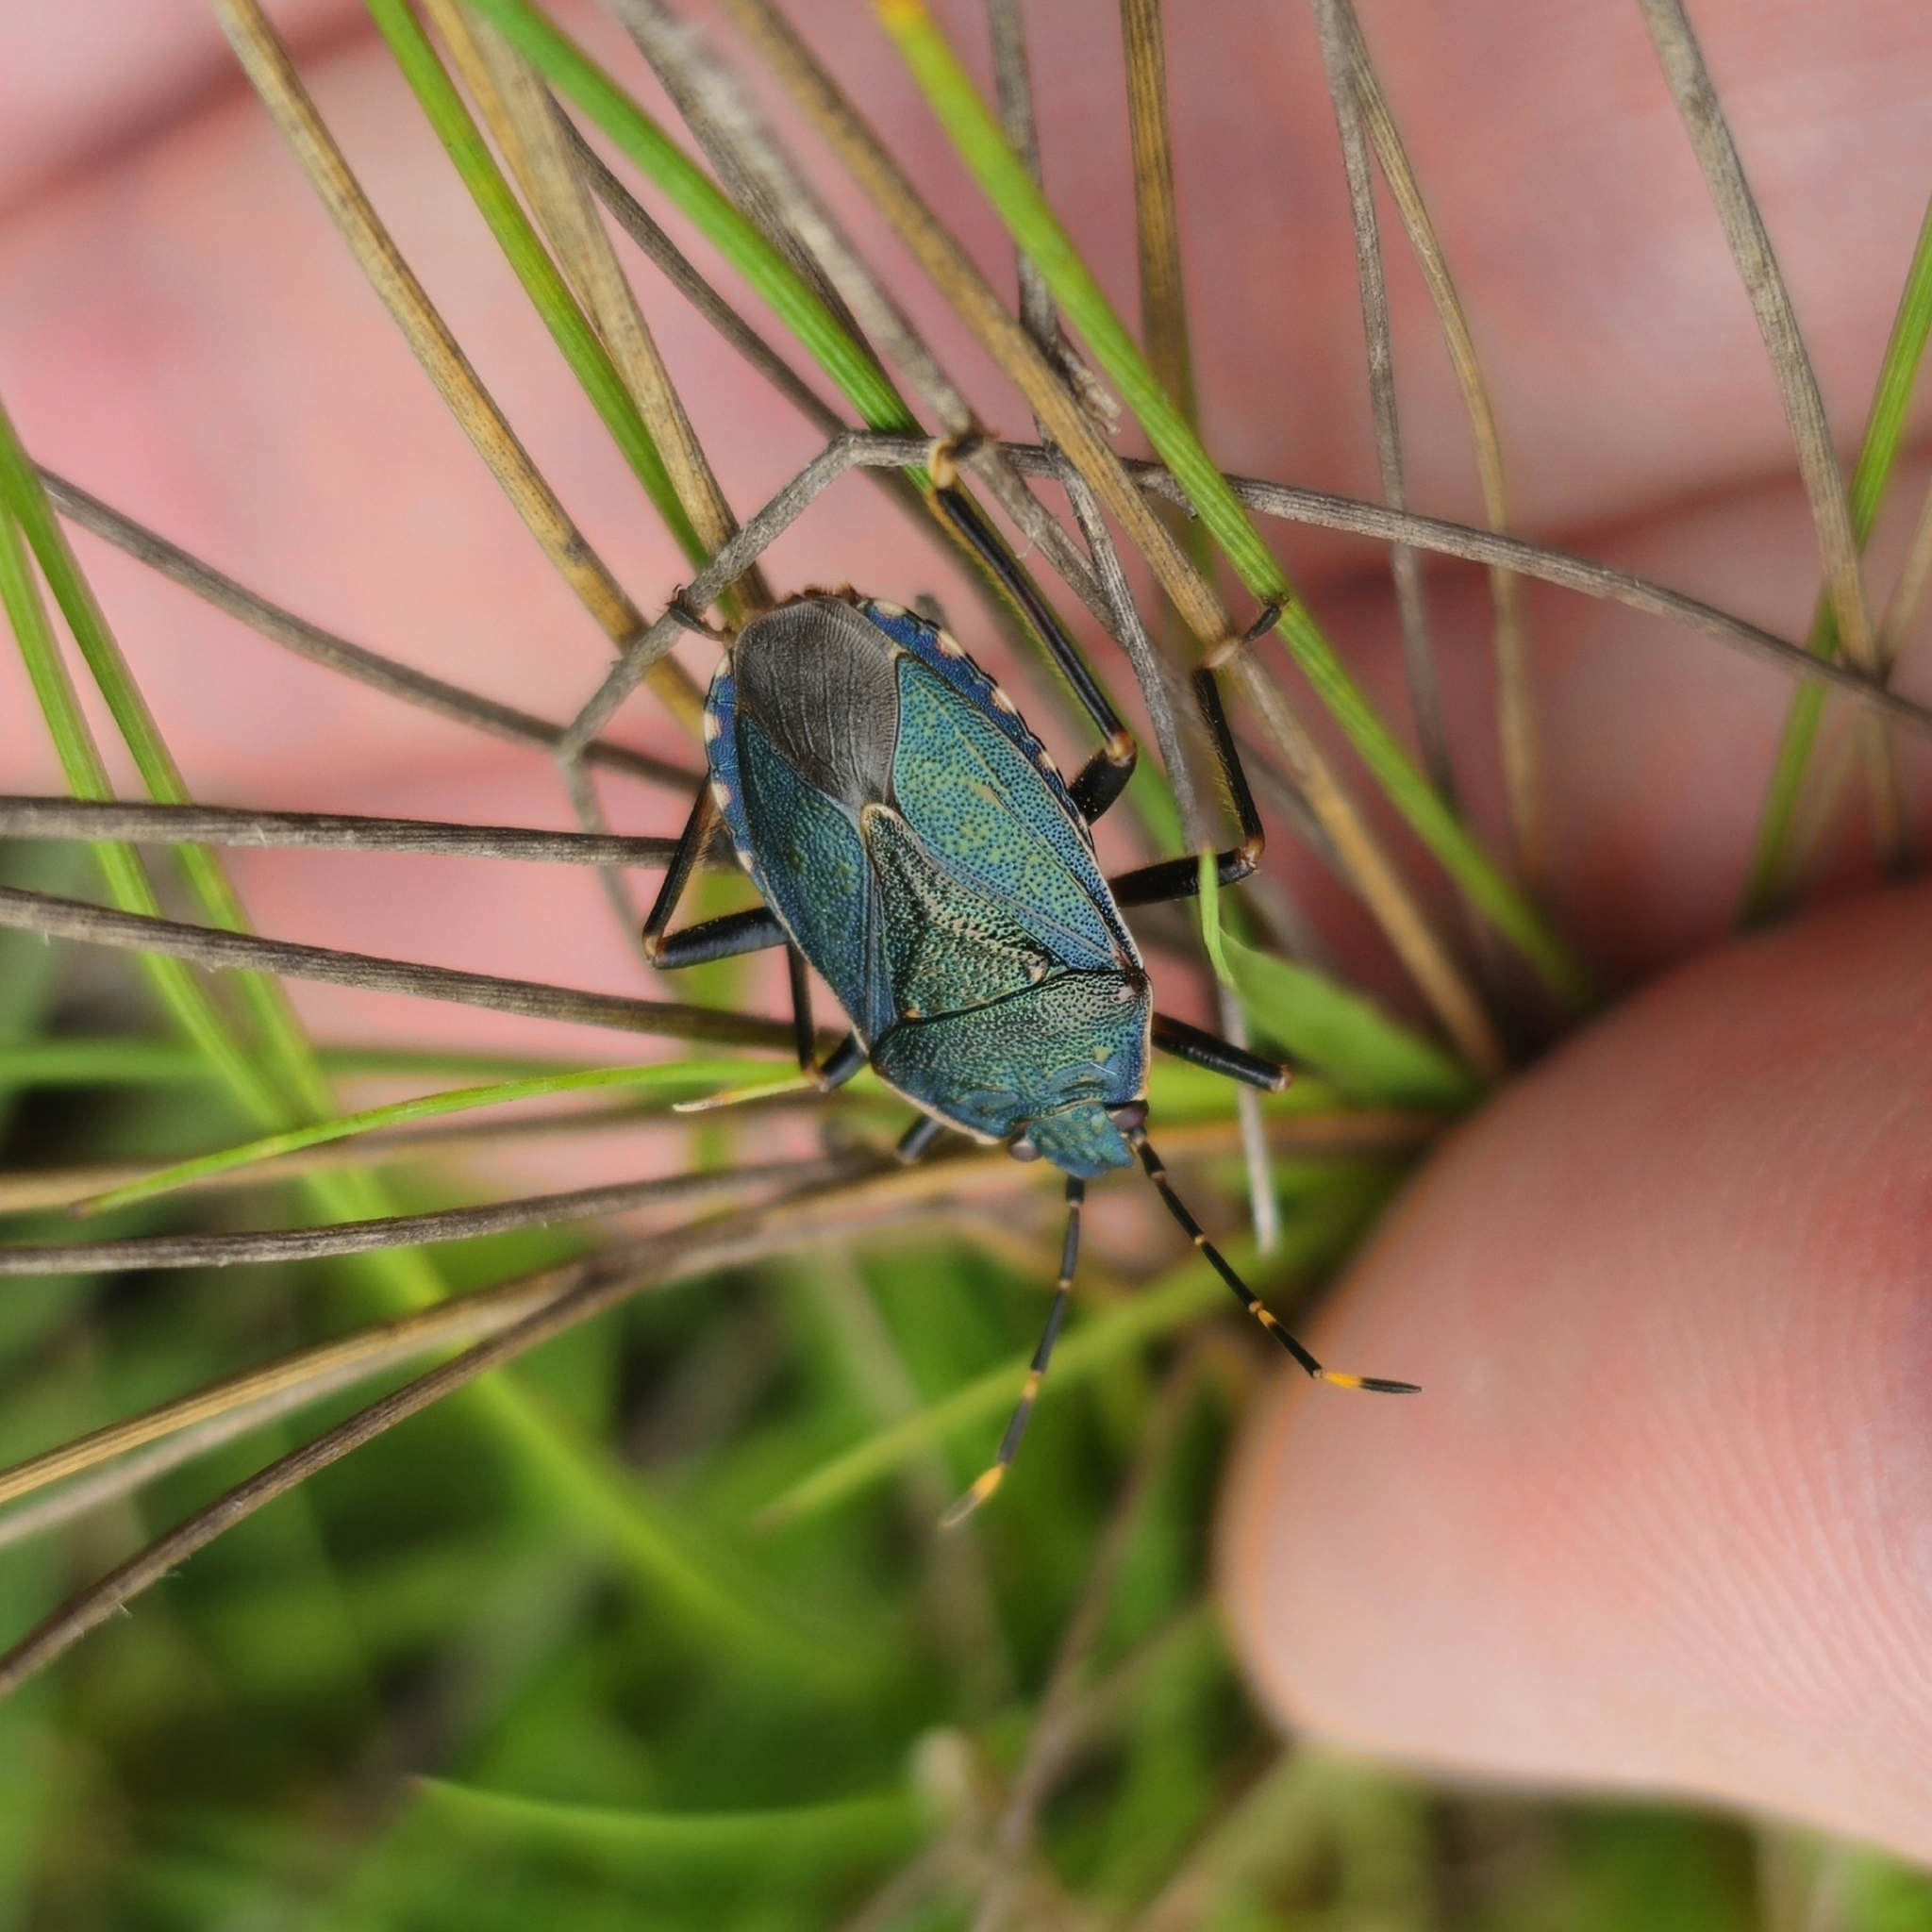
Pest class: stink_bug